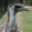
Label: bird